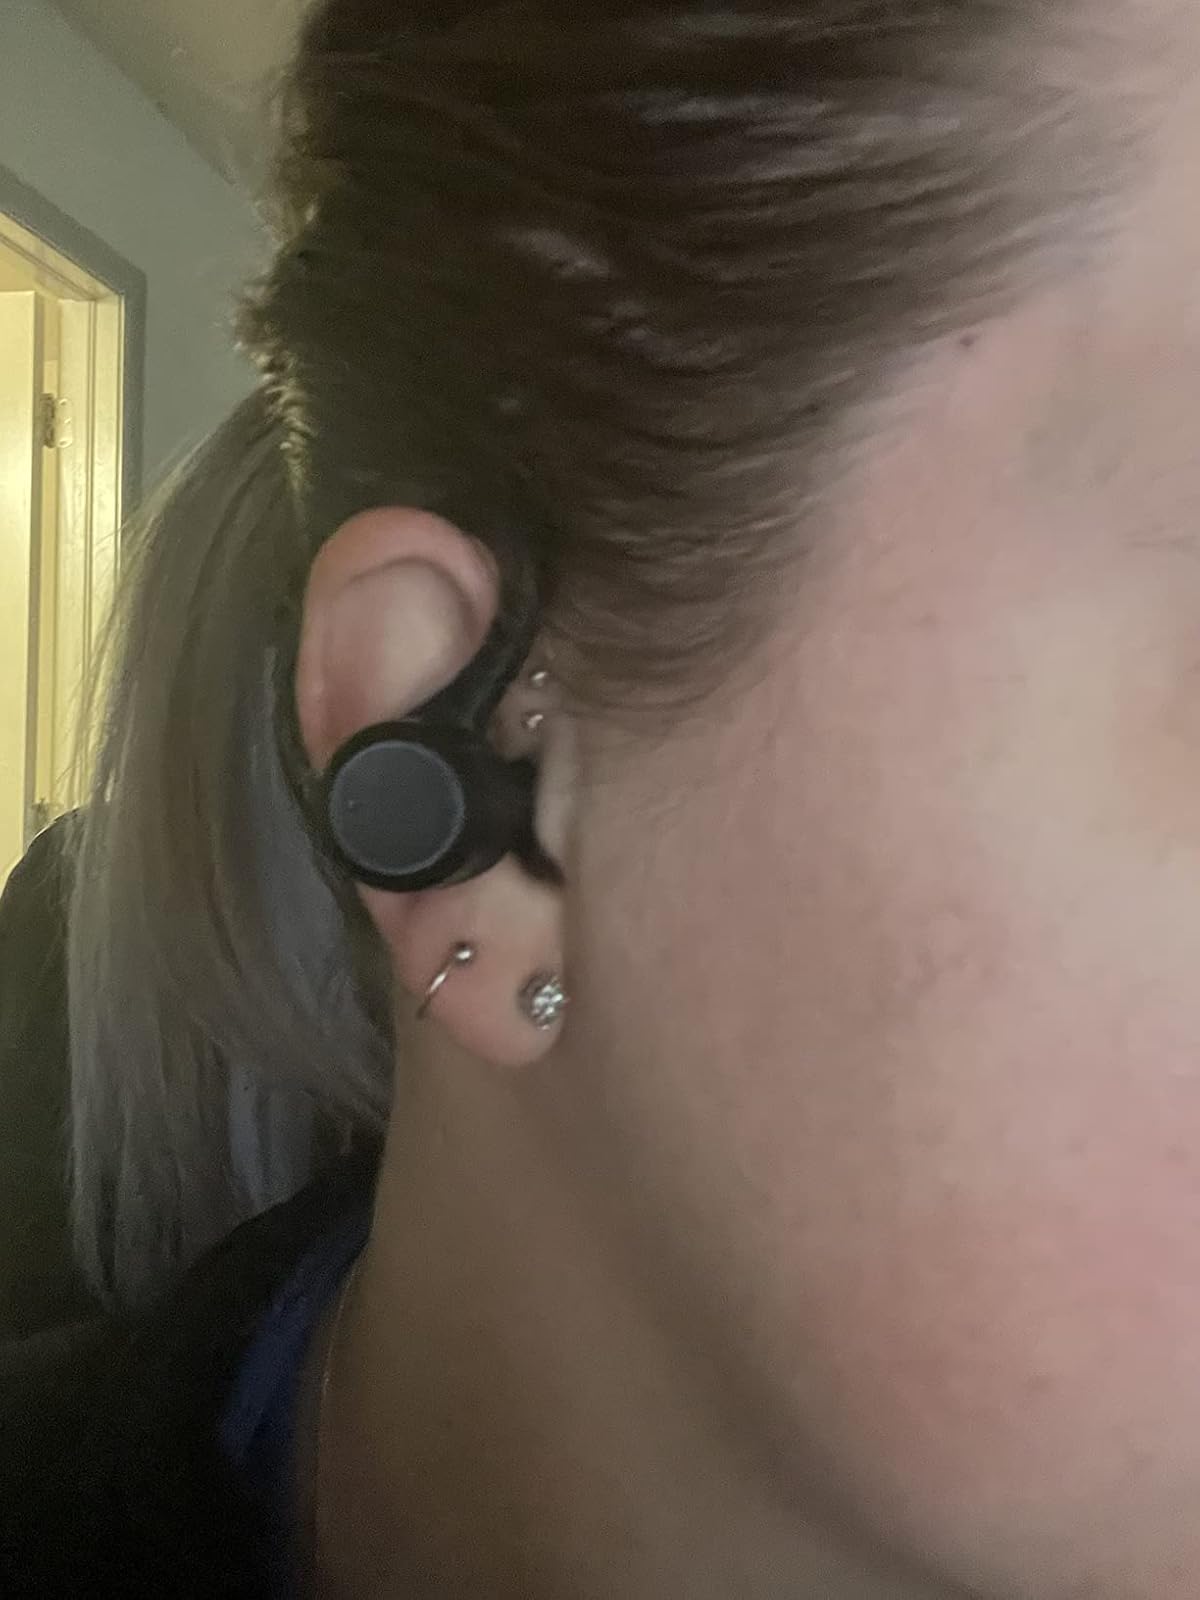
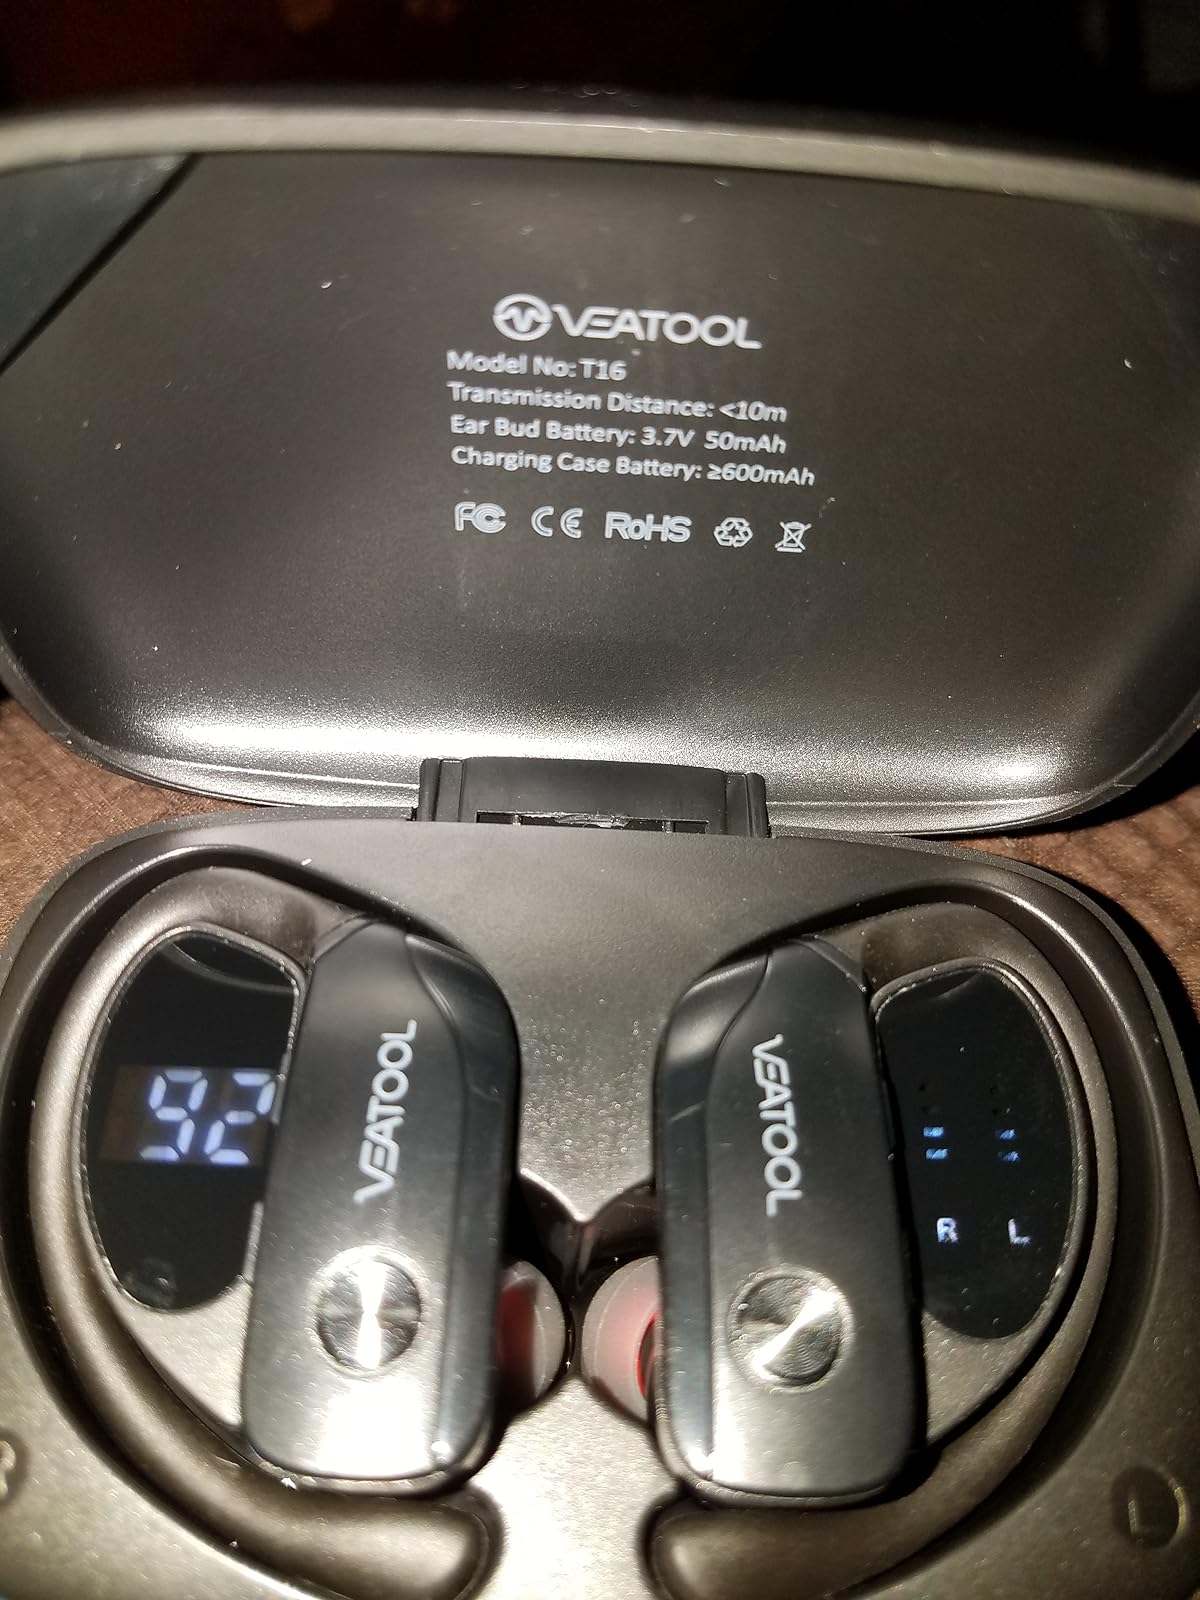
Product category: earbuds
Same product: no